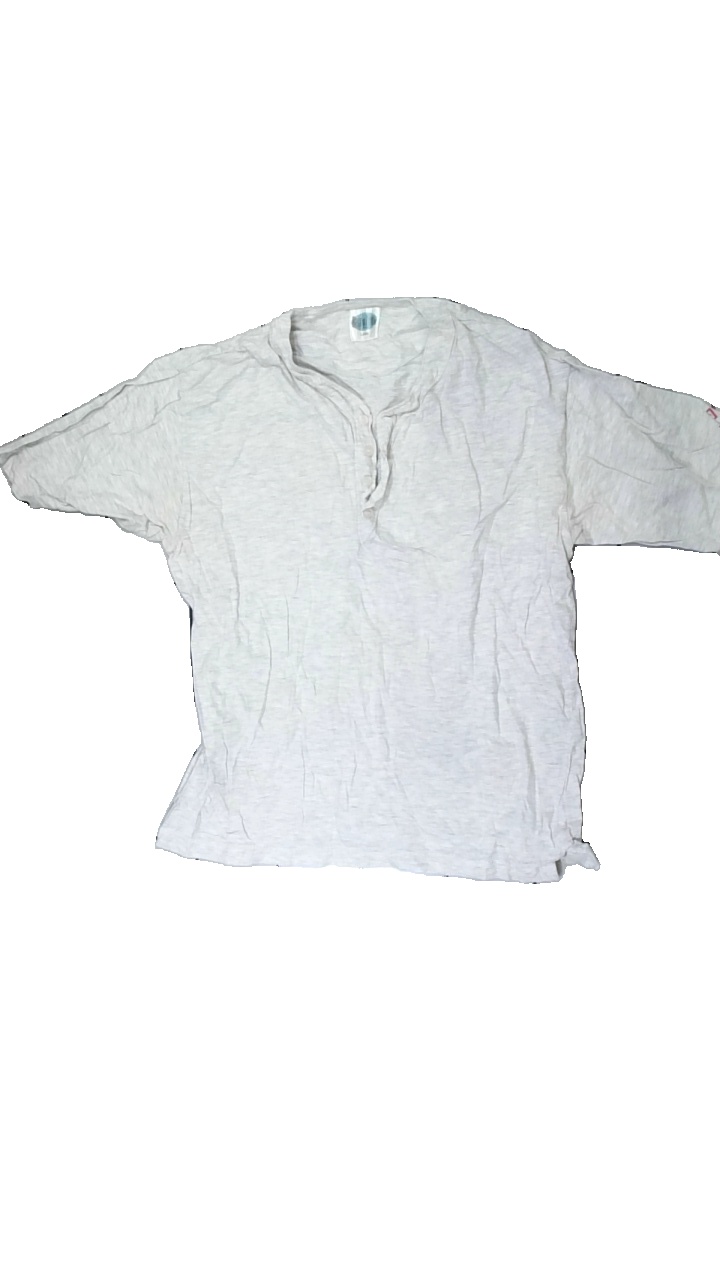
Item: T-shirt (Unisex)
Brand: Best In Town
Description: grå t-shirt med knappar fram och  reklamlogga på högra armen. fläckar i båda armhålorna
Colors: Grey
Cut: Regular
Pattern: Logo print
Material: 100% cotton
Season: All
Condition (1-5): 2
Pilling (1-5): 5
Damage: fläck i armhåla
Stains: Major
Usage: Export
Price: <50